Robert Moran (shipbuilder)

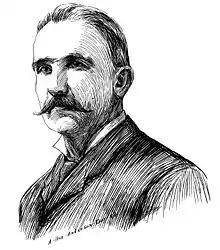
1903 portrait of Moran by A. Roe Anderson

Robert Moran (January 26, 1857 – March 27, 1943) was a Seattle shipbuilder who served as the city's mayor from 1888 to 1890. Today he is primarily remembered for Moran Brothers Co. shipbuilders, his work as mayor to rebuild after the Great Seattle Fire, and his large estate on Orcas Island, which became a resort and later Moran State Park.